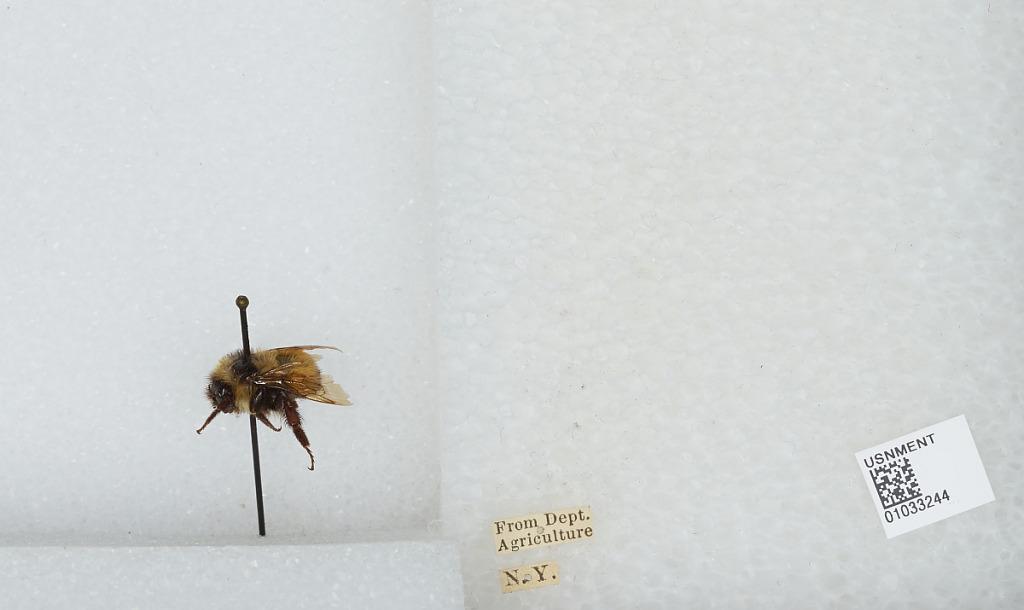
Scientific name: Bombus (Pyrobombus) ternarius Say
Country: United States
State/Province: New York